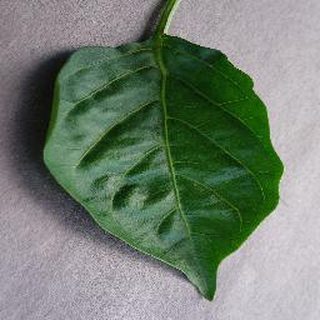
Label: healthy_bell_pepper